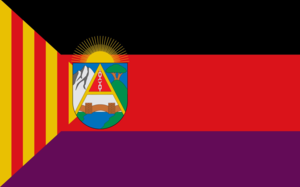
Le Conseil régional de défense d'Aragon, plus couramment appelé Conseil d'Aragon est une entité administrative créée en Aragon, en septembre 1936, durant la Seconde République espagnole, dans le contexte de la Révolution sociale espagnole de 1936, qui fait suite à la tentative de coup d'État militaire qui débouche sur la guerre d'Espagne. Elle fut dissoute par les autorités de la république le 10 août 1937.